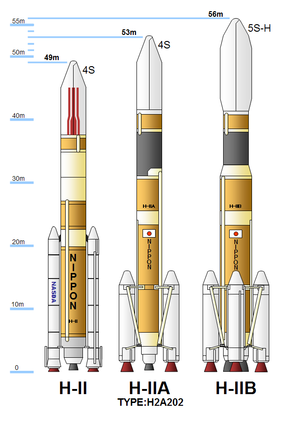
Le programme spatial japonais regroupe l'ensemble des activités spatiales civiles ou militaires japonaises. Lancé au milieu des années 1950, le programme a à son actif de nombreuses réalisations qui ont fait du Japon la quatrième puissance spatiale de la planète. Après avoir développé de manière autonome les lanceurs Mu utilisant la propulsion à propergol solide, les ingénieurs japonais ont réussi avec la famille des H-II à maitriser les techniques les plus avancées en matière de propulsion. Dans le domaine scientifique, le Japon place régulièrement en orbite des observatoires spatiaux et a développé une expertise dans l'observation du rayonnement X. Le Japon a obtenu des résultats plus mitigés dans le domaine de l'exploration du système solaire mais a devancé la NASA en réussissant à récupérer un échantillon de sol d'astéroïde grâce à sa sonde Hayabusa qui a par ailleurs démontré les capacités du Japon dans le domaine de la propulsion électrique. L'industrie spatiale japonaise a également développé une forte compétence dans le domaine des télécommunications, de l'observation de la Terre et des applications spatiales militaires.
H-IIB est un lanceur japonais développé pour mettre en orbite le cargo spatial HTV chargé de ravitailler la Station spatiale internationale. En service entre 2009 et 2020, il est fabriqué par la société Mitsubishi Heavy Industries pour le compte de l'agence spatiale japonaise JAXA. Les lancements ont lieu depuis la base de lancement de Tanegashima au sud du Japon. le lanceur H-IIB est une variante plus puissante du lanceur H-IIA capable de placer en orbite une charge utile plus lourde d'un tiers grâce à un premier étage au diamètre accru propulsé par deux moteurs au lieu d'un.
La liste des systèmes classiques de lancement orbital recense tous les engins développés ou en développement qui permettent de placer un satellite en orbite. Elle comprend les lanceurs et autres systèmes de lancement conventionnels existants comme la navette spatiale américaine.
H-II ou H-2 est le premier lanceur japonais de forte puissance développé en utilisant uniquement des composants domestiques. Il est mis en œuvre à sept reprises entre 1994 et 1999 mais ne connaît que cinq succès. Le lanceur H-II est développé pour répondre aux besoins de lancement des satellites lourds de l'agence spatiale NASDA chargée du développement des satellites d'application. L'architecture du lanceur H-II est proche de celui du lanceur contemporain Ariane 5 avec un premier étage brûlant un mélange de d'oxygène et d'hydrogène liquides flanqué de deux gros propulseurs d'appoint à propergol solide. Mais le lanceur H-II, qui peut placer 4 tonnes en orbite de transfert géostationnaire, se démarque par la technologie sophistiquée de son moteur LE-7 et un second étage performant qui en font un lanceur très léger pour ses capacités. Cette sophistication et une fréquence de lancement très basse rendent toutefois les lancements coûteux et la NASDA décide rapidement d'abandonner ce lanceur pour une version dérivée plus rustique, le H-IIA.
L'Agence d'exploration aérospatiale japonaise, souvent dénommée par sa traduction anglaise Japan Aerospace Exploration Agency, abrégée en JAXA, est l'agence spatiale nationale du Japon. Elle est créée le 1ᵉʳ octobre 2003 par la fusion des trois organisations japonaises intervenant dans le domaine spatial : l'ISAS, la NASDA et la NAL. La JAXA est l'organisation chargée du développement programme spatial japonais. Son domaine d'intervention inclut le développement, le lancement et la mise en œuvre de lanceurs, des satellites d'application civils, des satellites scientifiques (télescopes spatiaux, sondes spatiales) et des satellites militaires.
H-IIA est un lanceur japonais de puissance moyenne développé à la fin des années 1990. Cette version dérivée du lanceur H-II est conçue par l'agence spatiale japonaise de l'époque, la NASDA, avec l'objectif de réduire les coûts de fabrication et permettre ainsi de trouver des débouchés sur le marché des satellites commerciaux. Malgré un parcours pratiquement sans faute, le lanceur fabriqué par la société Mitsubishi, trop coûteux, n'a pas réussi à faire la percée attendue. Il est utilisé pour lancer la majorité des satellites institutionnels japonais : satellites militaires, sondes spatiales, satellites d'observation de la Terre. Les lancements sont effectués depuis la base de lancement de Tanegashima.